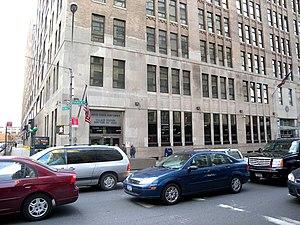
Varick Street est une rue orientée nord-sud de l'arrondissement de Manhattan à New York.